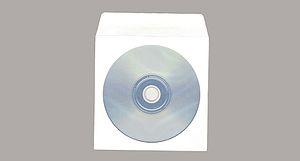
Un emballage de disque optique est l'emballage qui accompagne les CDs, DVDs et d'autres formats de médias optiques. La plupart de ces emballages sont rigides ou semi-rigides et conçus pour protéger les médias des rayures et d'autres types de dommages, ainsi que faciliter leur stockage et leur transport.
Un CD, ou disque compact, est un disque optique utilisé pour stocker des données sous forme numérique.